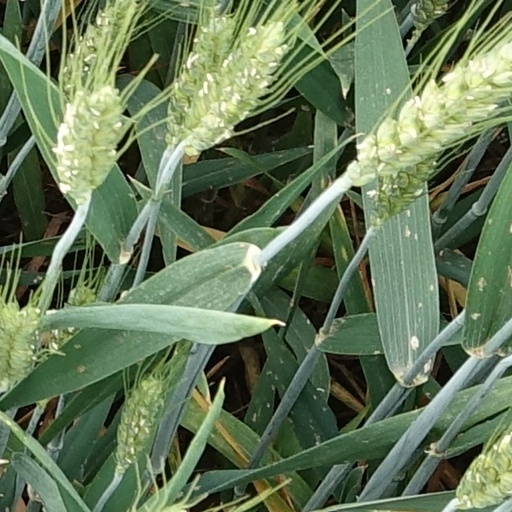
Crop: wheat